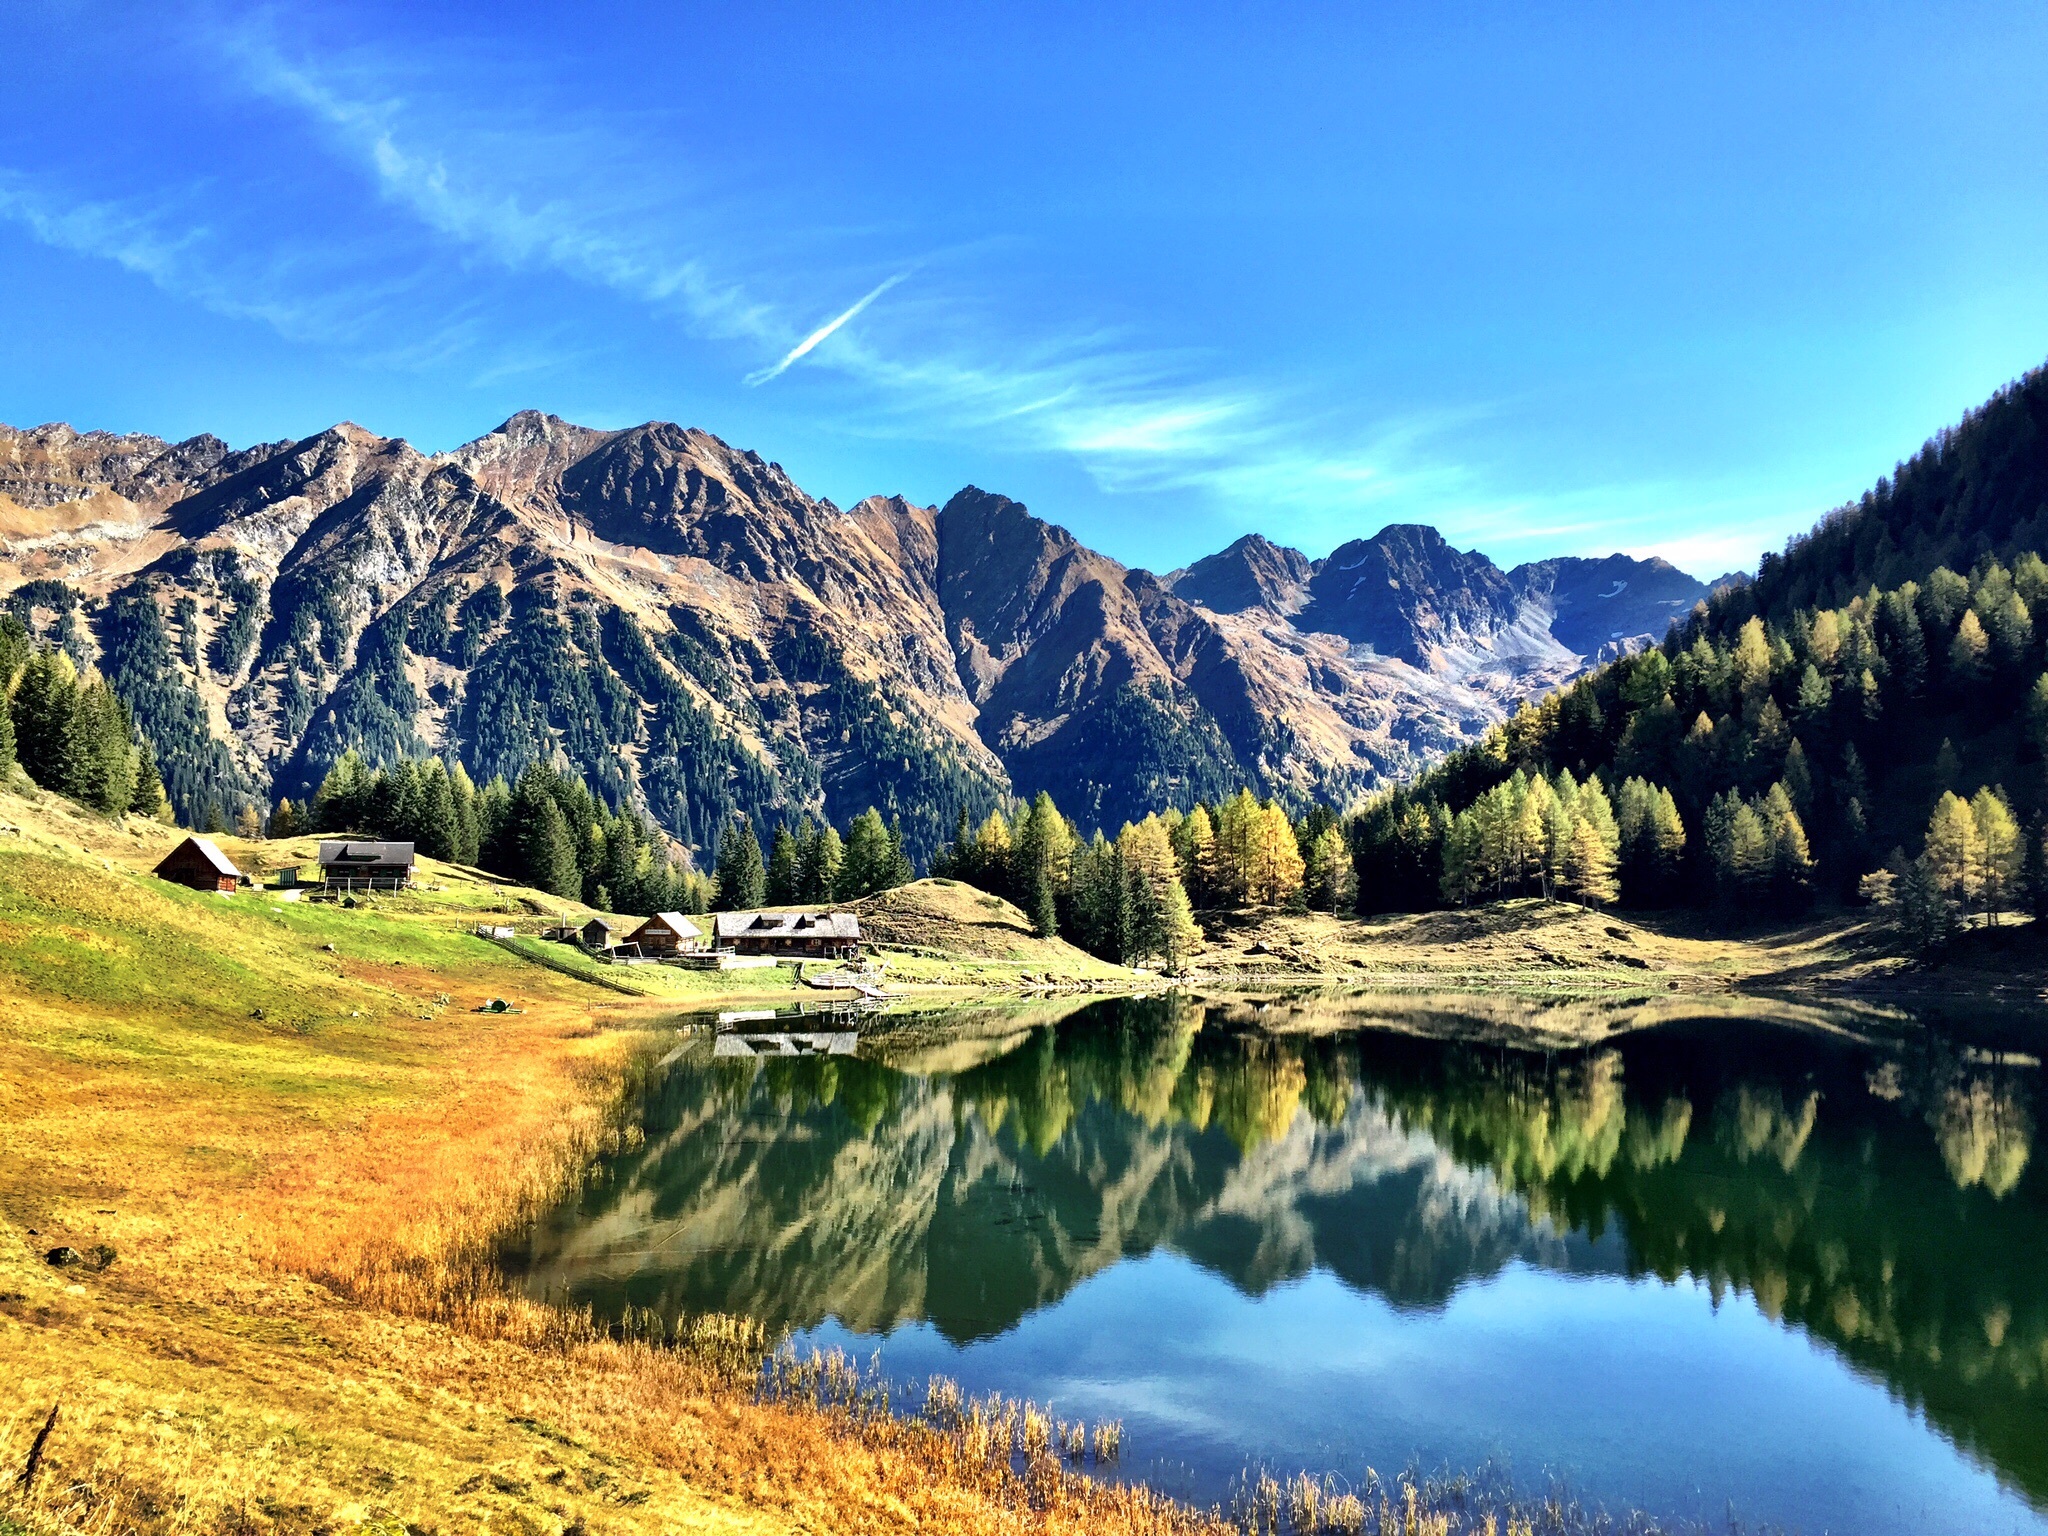
landscape, nature, wilderness, mountain, meadow, lake, valley, mountain range, panorama, reflection, autumn, reservoir, national park, ridge, alps, plateau, fell, loch, landform, tarn, geographical feature, mountainous landforms